Van Cittert–Zernike theorem

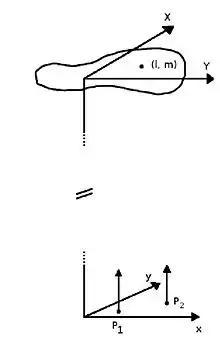
The source is in the "XY"-plane, shown at the top of the figure, and the detector is in the "xy"-plane, shown at the bottom of the figure. Consider the electric field at two points, formula_16 and formula_17, in the detection plane due to some point in the source whose coordinates are given by the direction cosines formula_3 and formula_4

where formula_27 is the distance from the source to formula_16, formula_29 is the angular frequency of the light, and formula_30 is the complex amplitude of the electric field. Similarly, the electric field measured at formula_17 can be written as